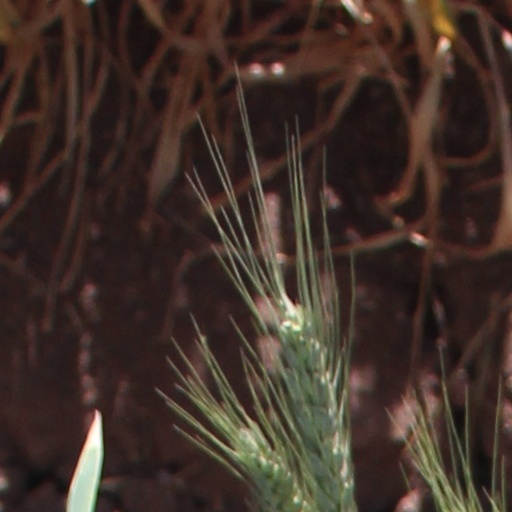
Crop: wheat